León Cathedral, Nicaragua

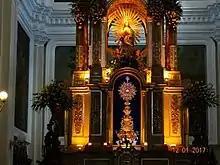
Altar

The architectural design was developed in 1762 by the Guatemalan architect Diego José de Porres Esquivel. It blends the Baroque and Neoclassicism styles with some influences from Gothic, Renaissance and Mudéjar styles. Thus the building can be categorized as belonging to the Eclecticism style.